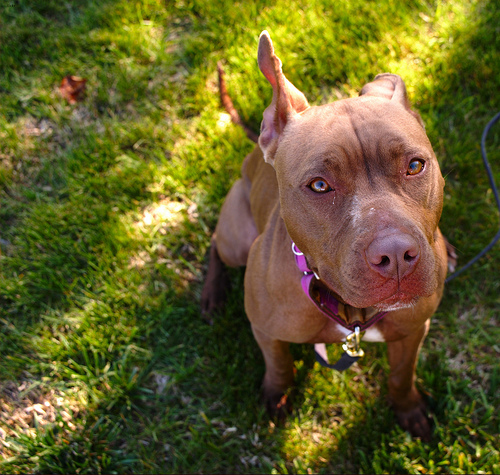
Breed: american pit bull terrier